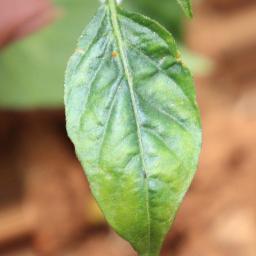
Label: mites_and_trips